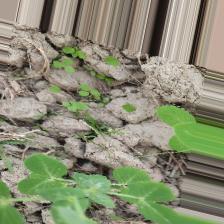
Label: Powdery Mildew